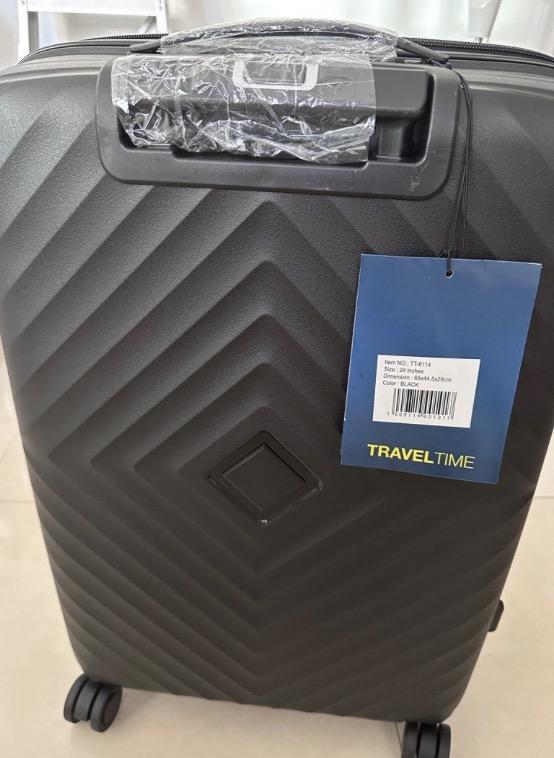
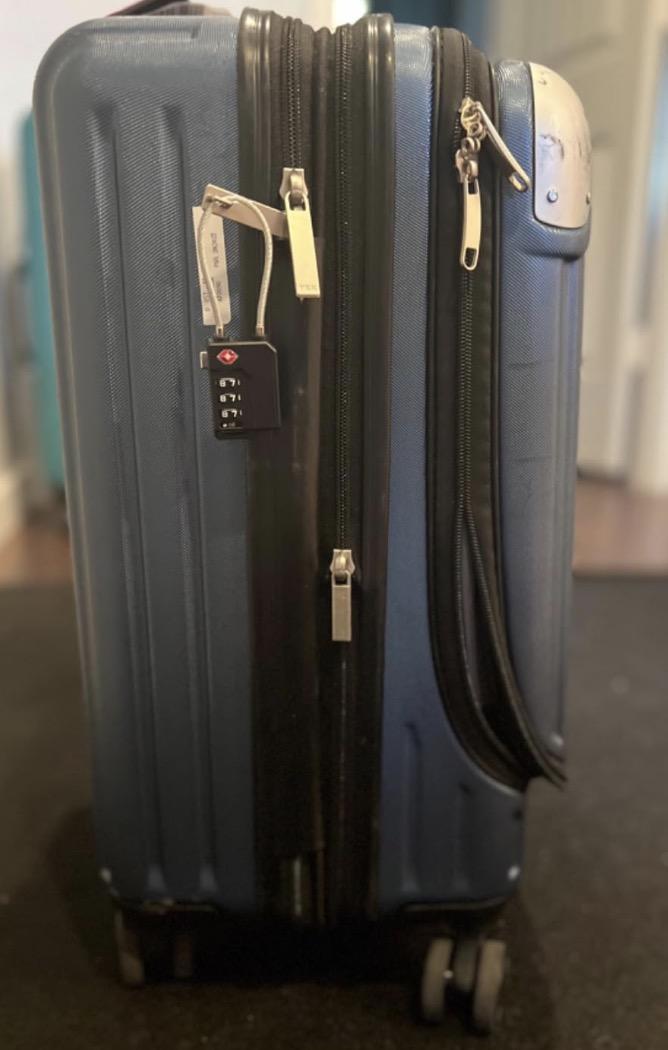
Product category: items_tea
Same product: no